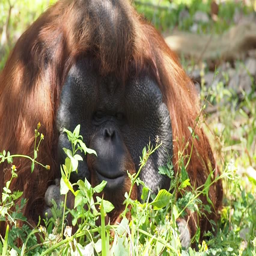
animal is relaxing in the park and the eyes look very curious and wondering around